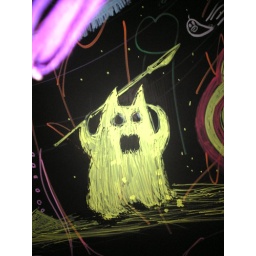
painting01(project of Rinzen) everyone paint the black wall by permanent marker(posca and magic)